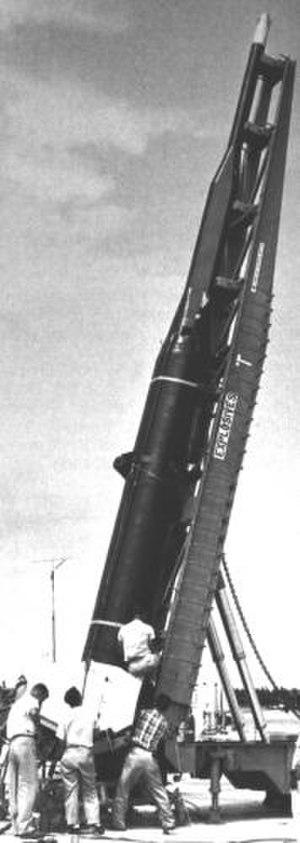
Le X-17 est une fusée expérimentale développée par Lockheed dans les années 1950 dans le cadre du programme de missile balistique intercontinental américain pour récolter des données sur les effets aérodynamiques et thermodynamiques de la rentrée atmosphérique.